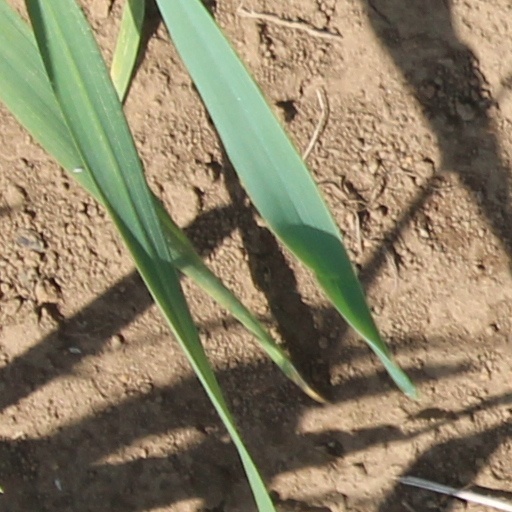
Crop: wheat